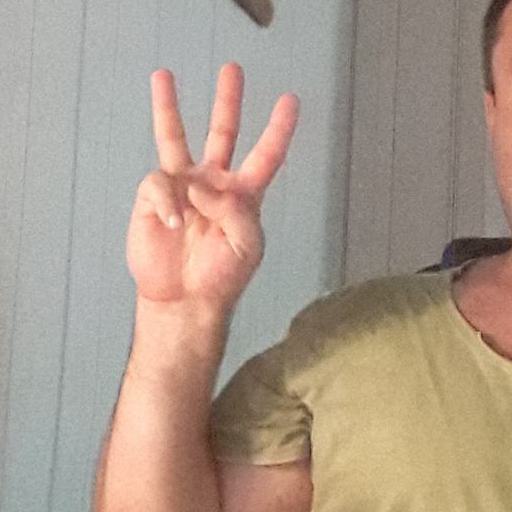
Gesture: three